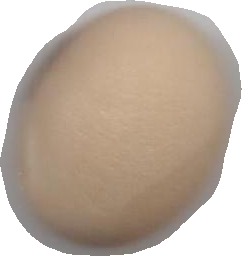
Variety: Anjasmoro